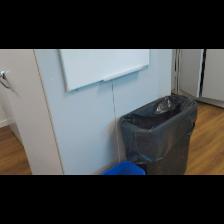
Label: NonHuman